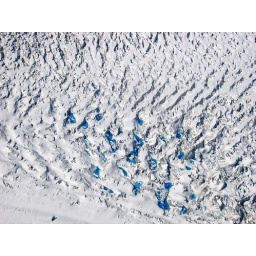
Such a beautiful blue color, which is reflected in the water from the ice.